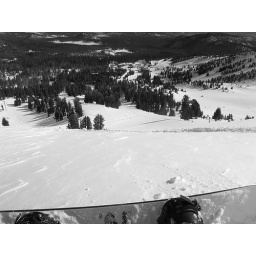
Hiked a few times up the hill above chair 12 to put down some fresh tracks.